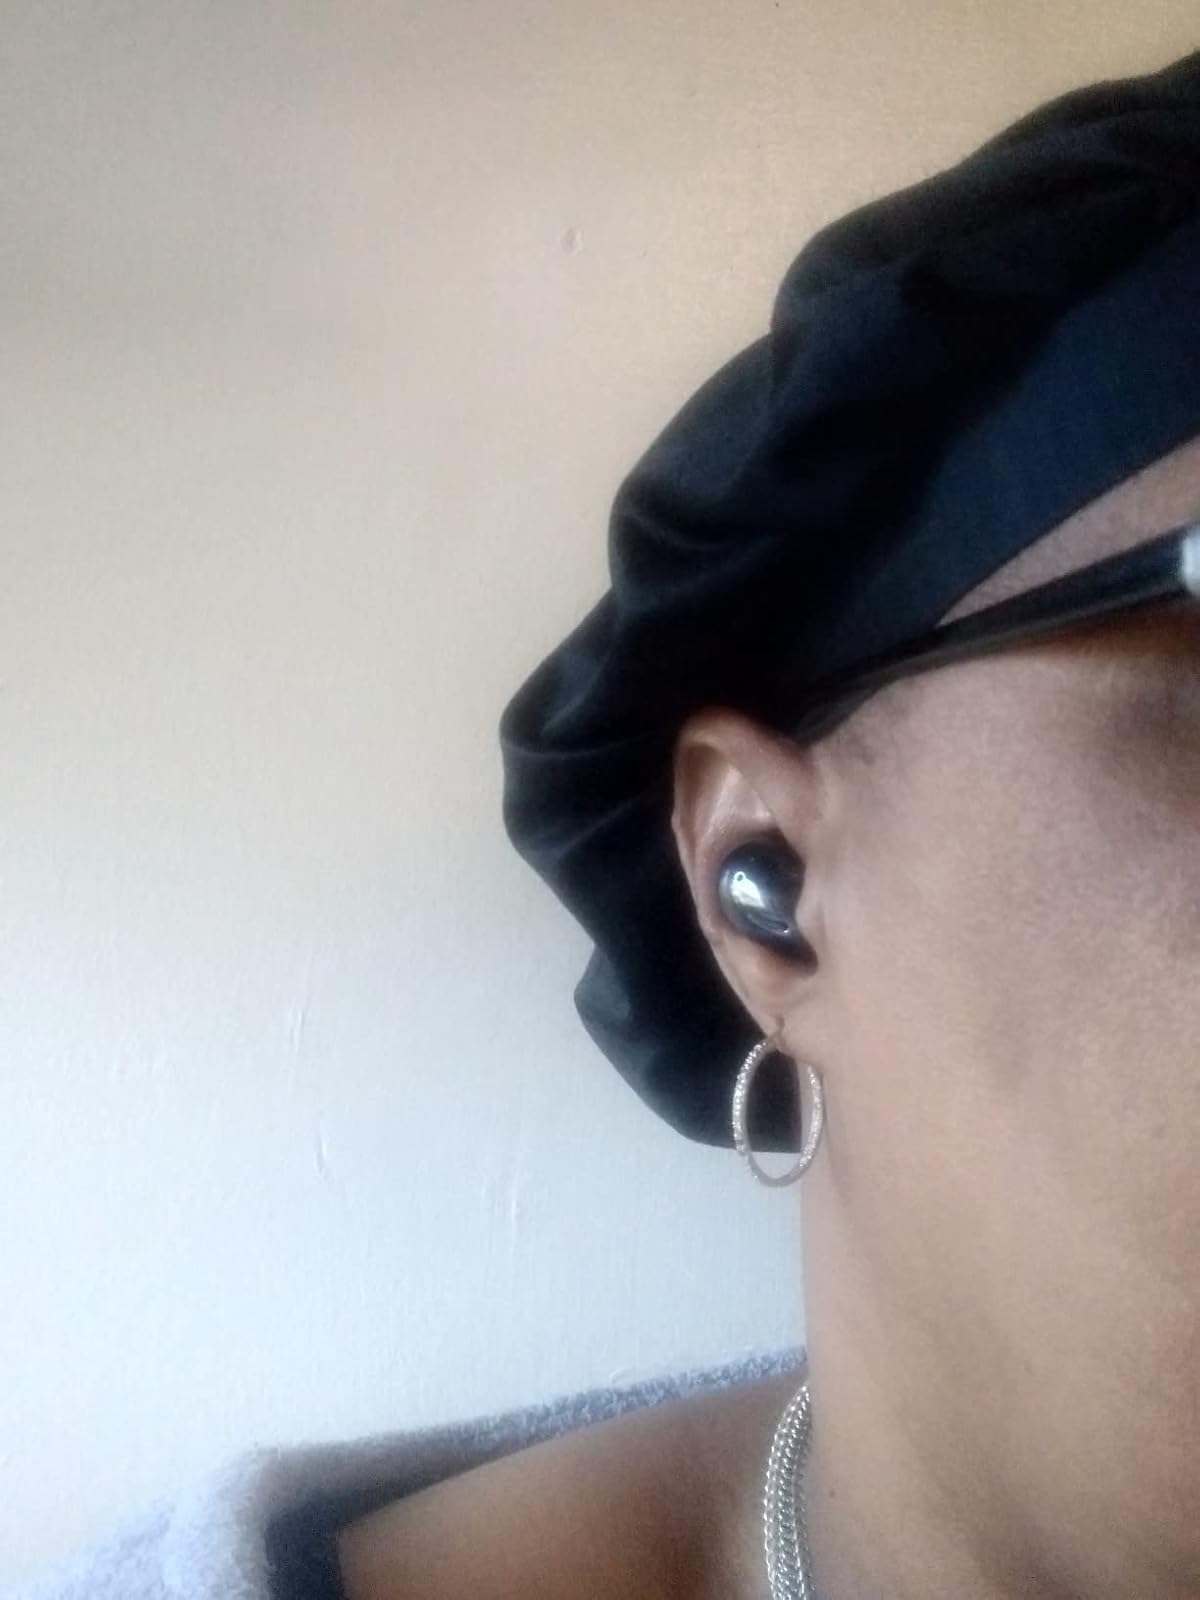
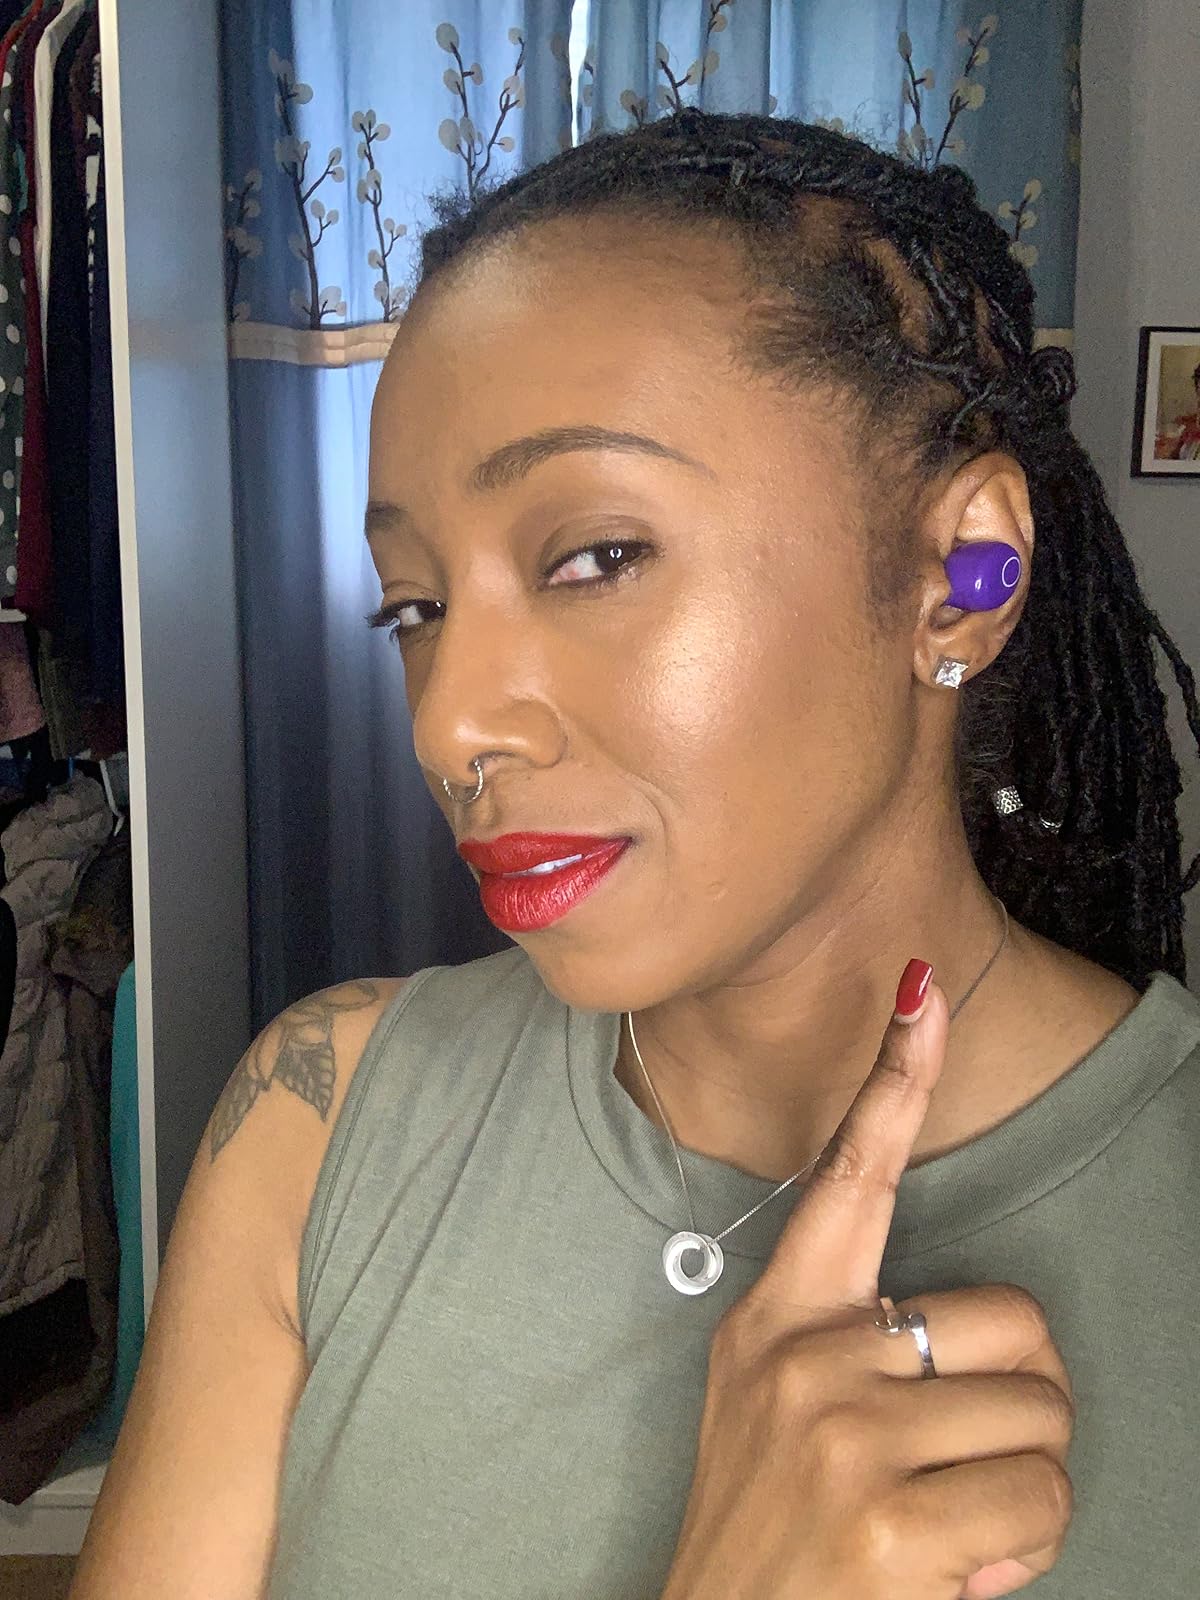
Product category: earbuds
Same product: no